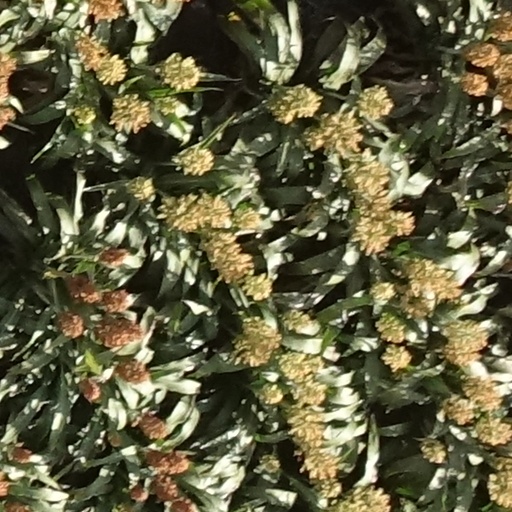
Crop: sorghum